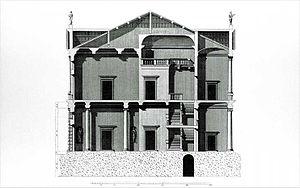
Le palais Antonini est une résidence urbaine d'Andrea Palladio sise via Palladio à Udine, dans la province homonyme et la région Frioul-Vénétie Julienne, en Italie.